2016 United Nations Secretary-General selection

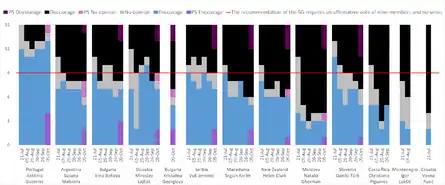
Results of all straw polls per candidate

The Security Council held a series of six straw polls in the consultation room. Security Council members were asked to indicate whether they "encouraged", "discouraged" or had "no opinion" regarding the candidates. The initial five straw polls took place on 21 July, 5 August, 29 August, 9 September, and 26 September.